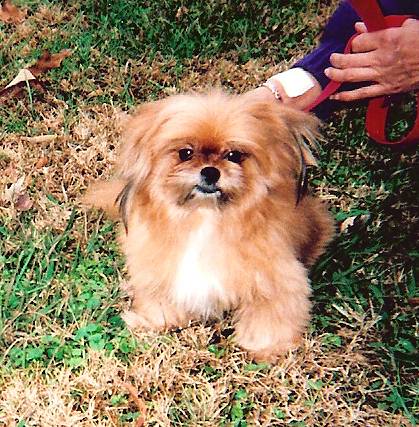
Label: dog